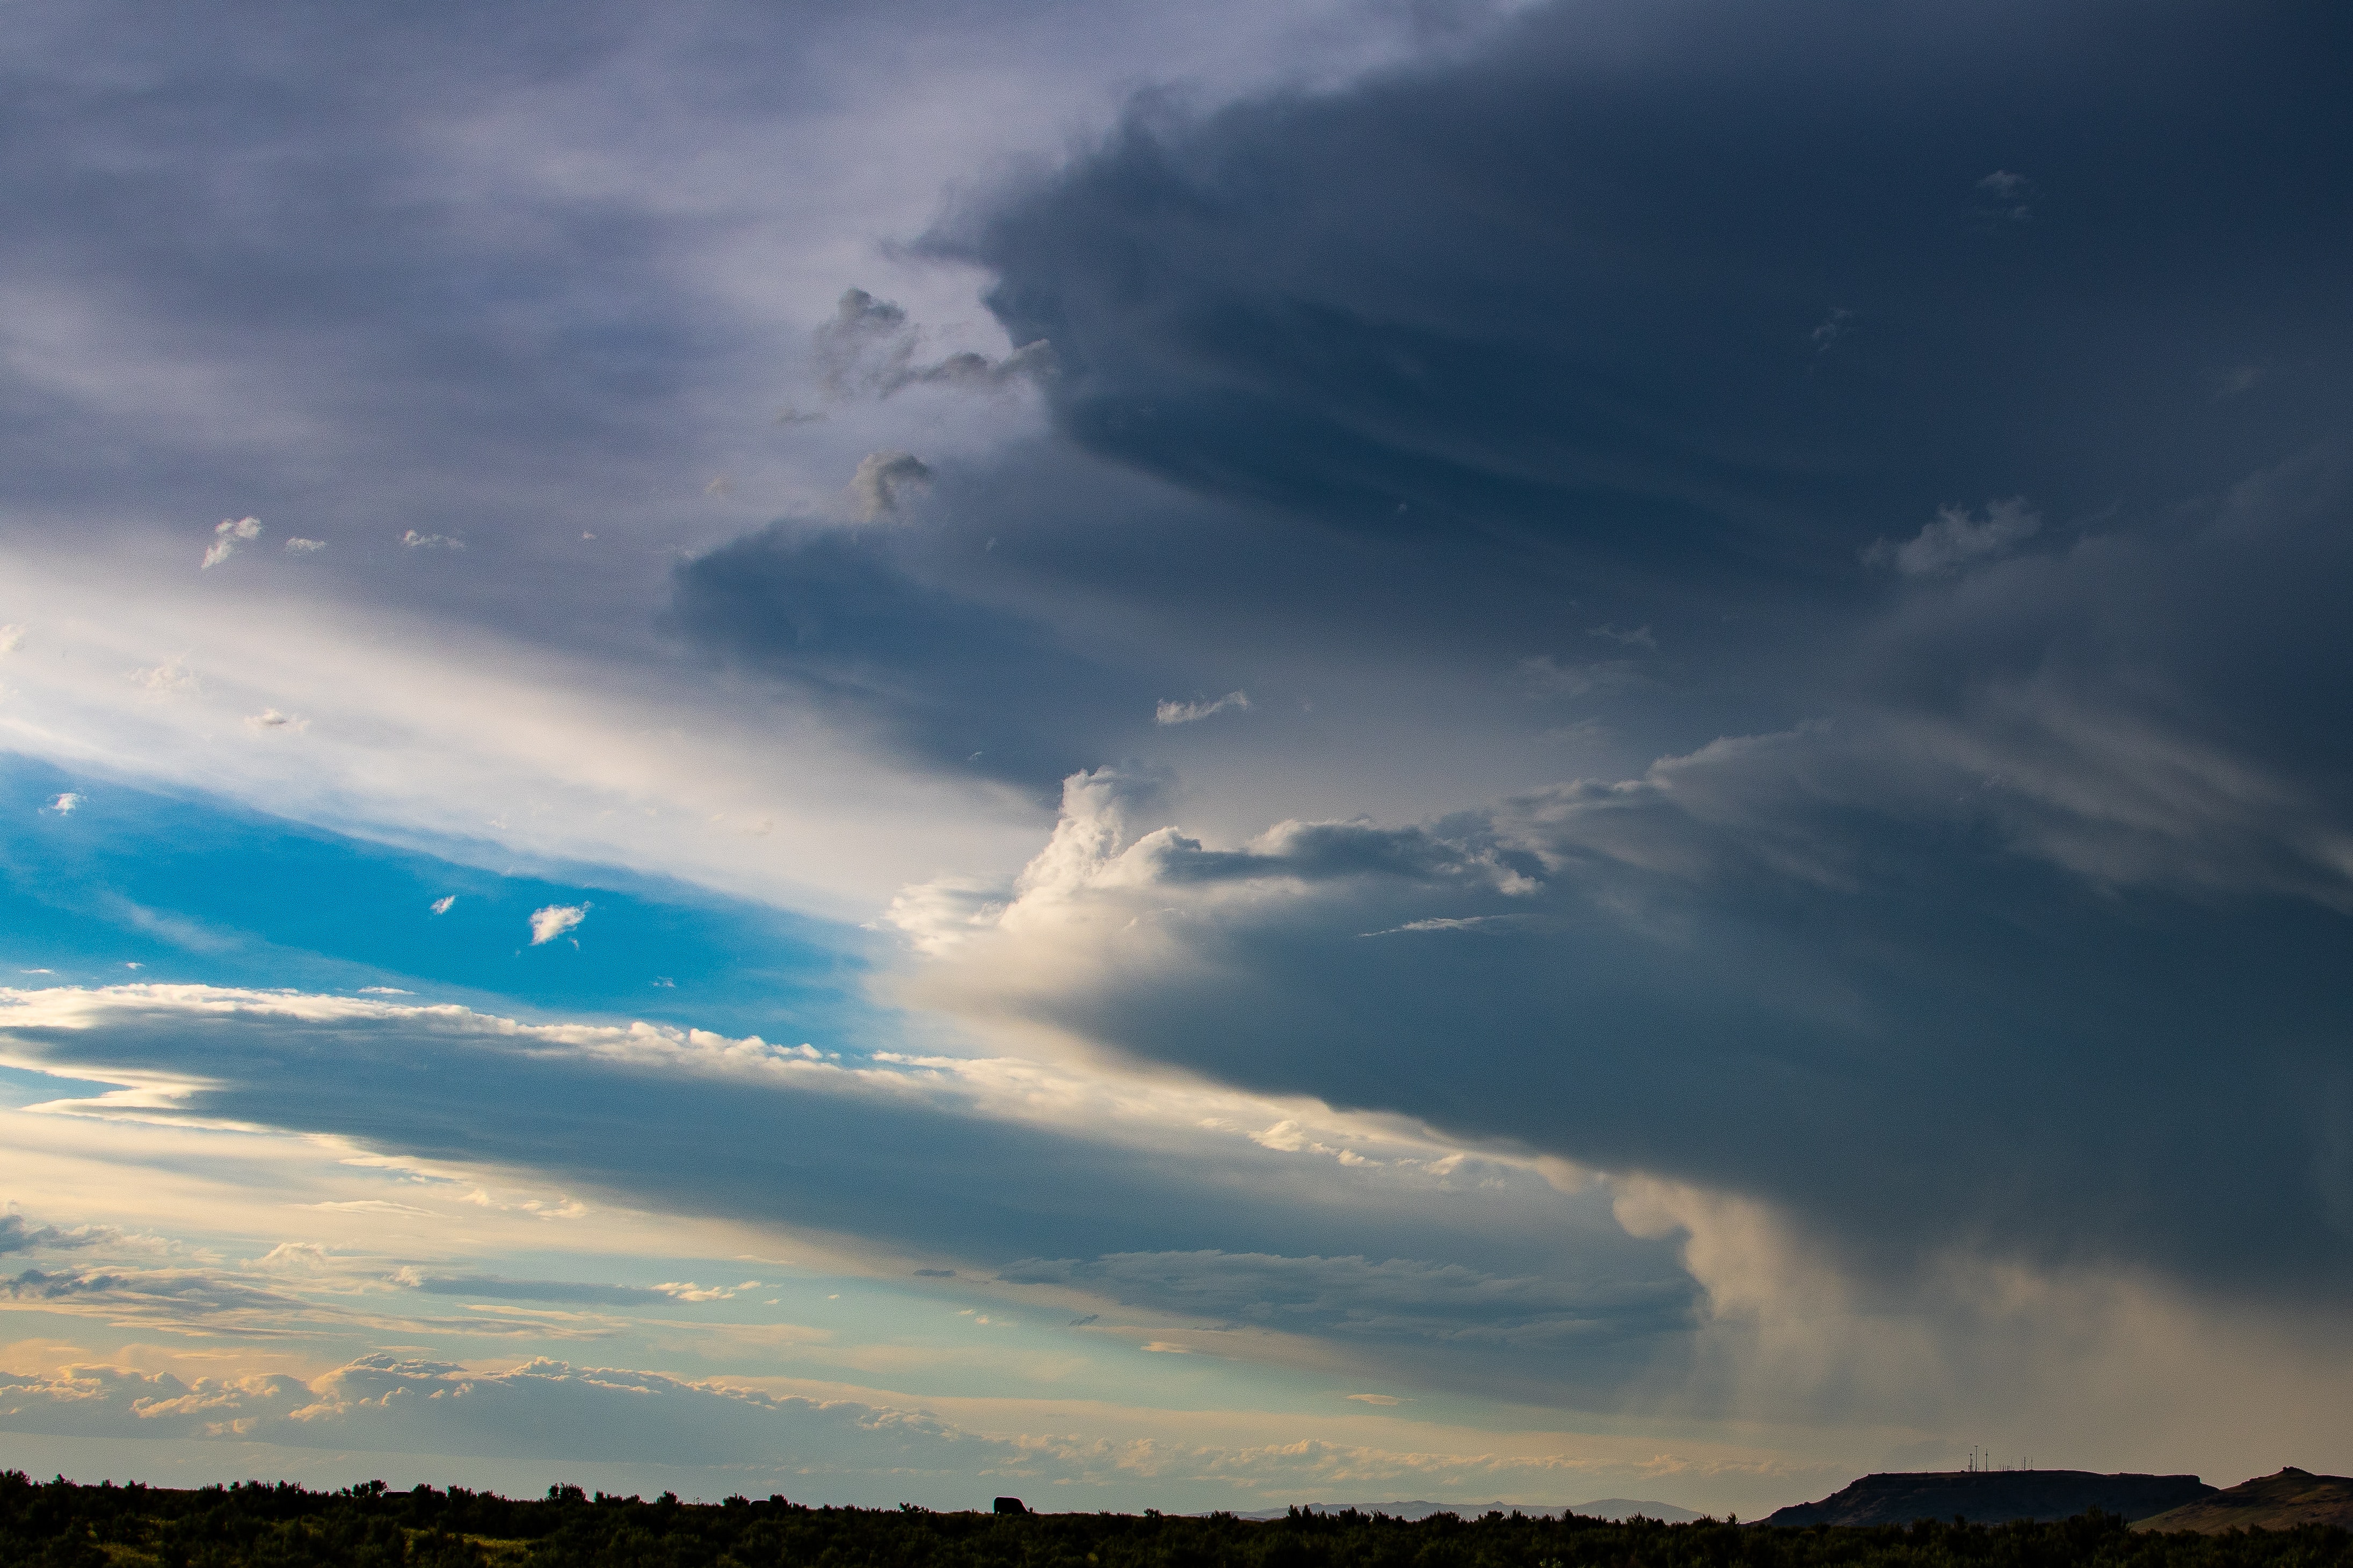
sky, cloud, daytime, horizon, atmosphere, cumulus, atmospheric phenomenon, natural landscape, evening, ecoregion, meteorological phenomenon, morning, sunlight, landscape, tree, highland, dusk, rural area, grassland, photography, plain, mountain, sea, storm, prairie, wind, road, ocean, hill